Burnakovskaya (Nizhny Novgorod Metro)

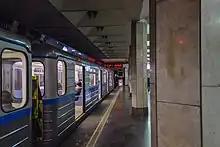
Train on station

Burnakovskaya opened on 20 December 1993. Until September 2002 with the opening of Burevestnik, it was the western terminus of the Sormovskaya line. Its name comes from the crossing of Burnakovsky and Kuibysheva Street with Sormovskiy Highway.